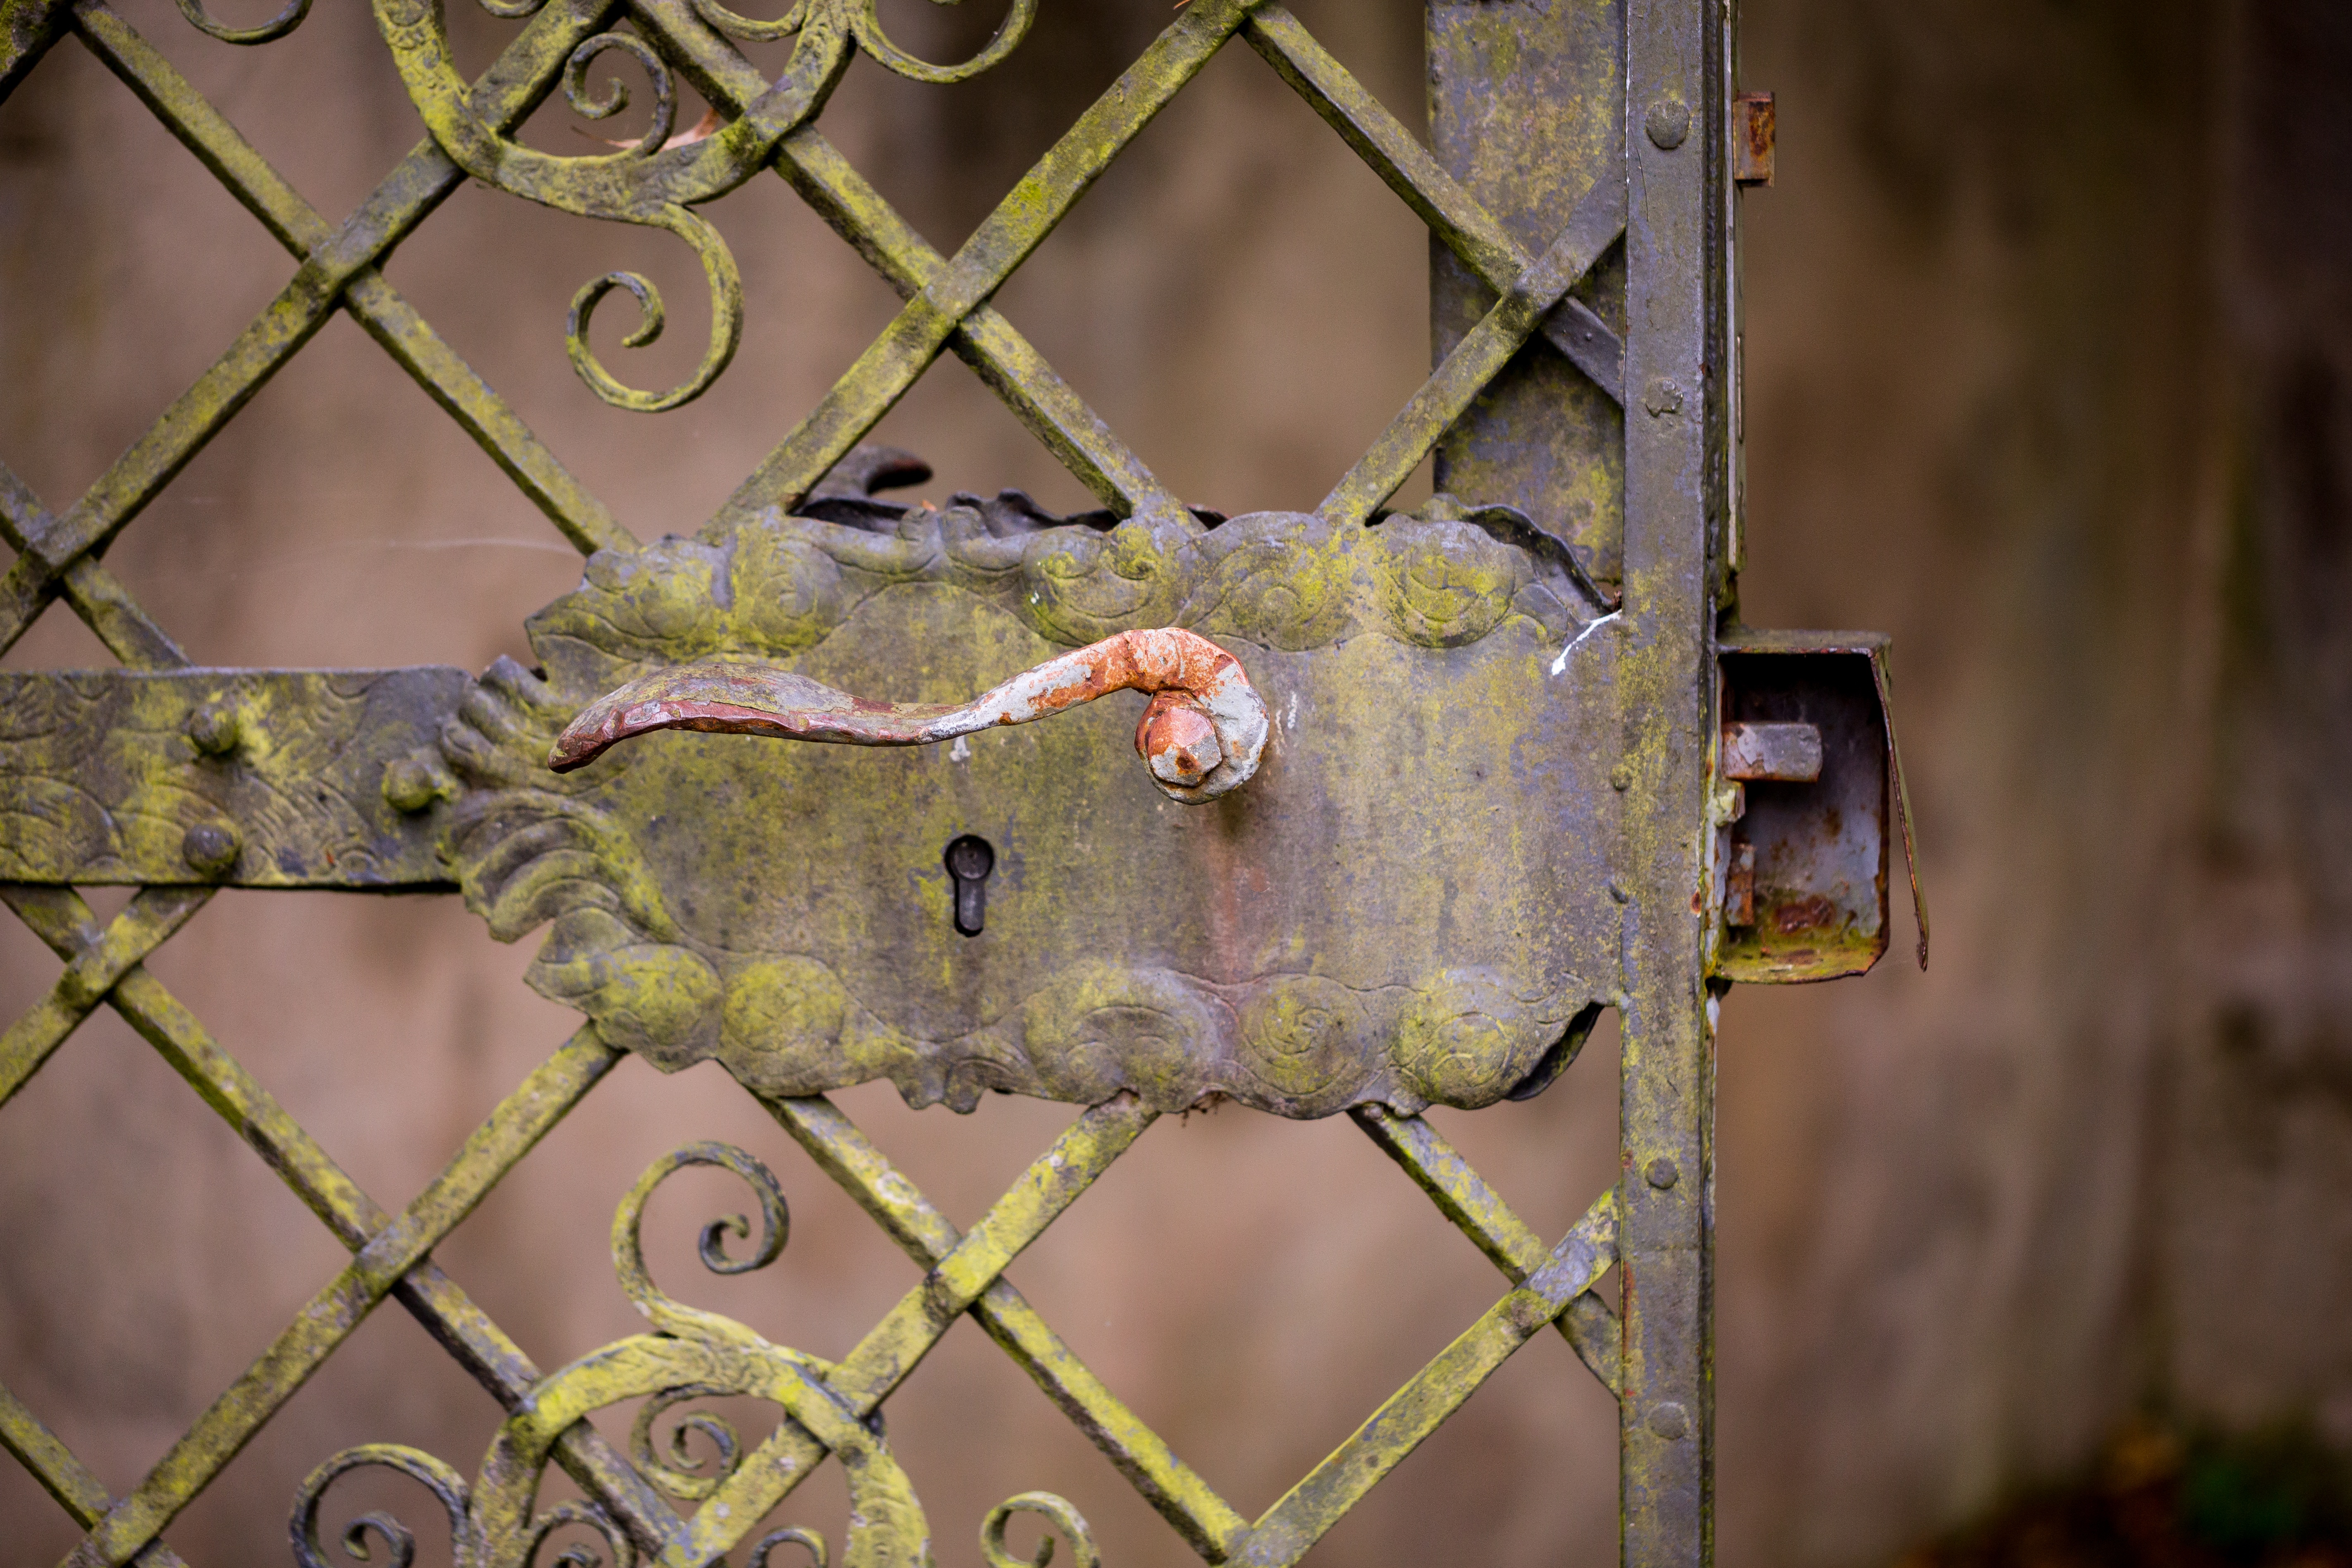
nature, branch, leaf, old, steel, wildlife, green, macro, metal, shadow, castle, facade, nostalgia, gate, close, door, security, fauna, goal, painting, hell, out, detail, protection, leave, limit, stainless, housewife, castle gate